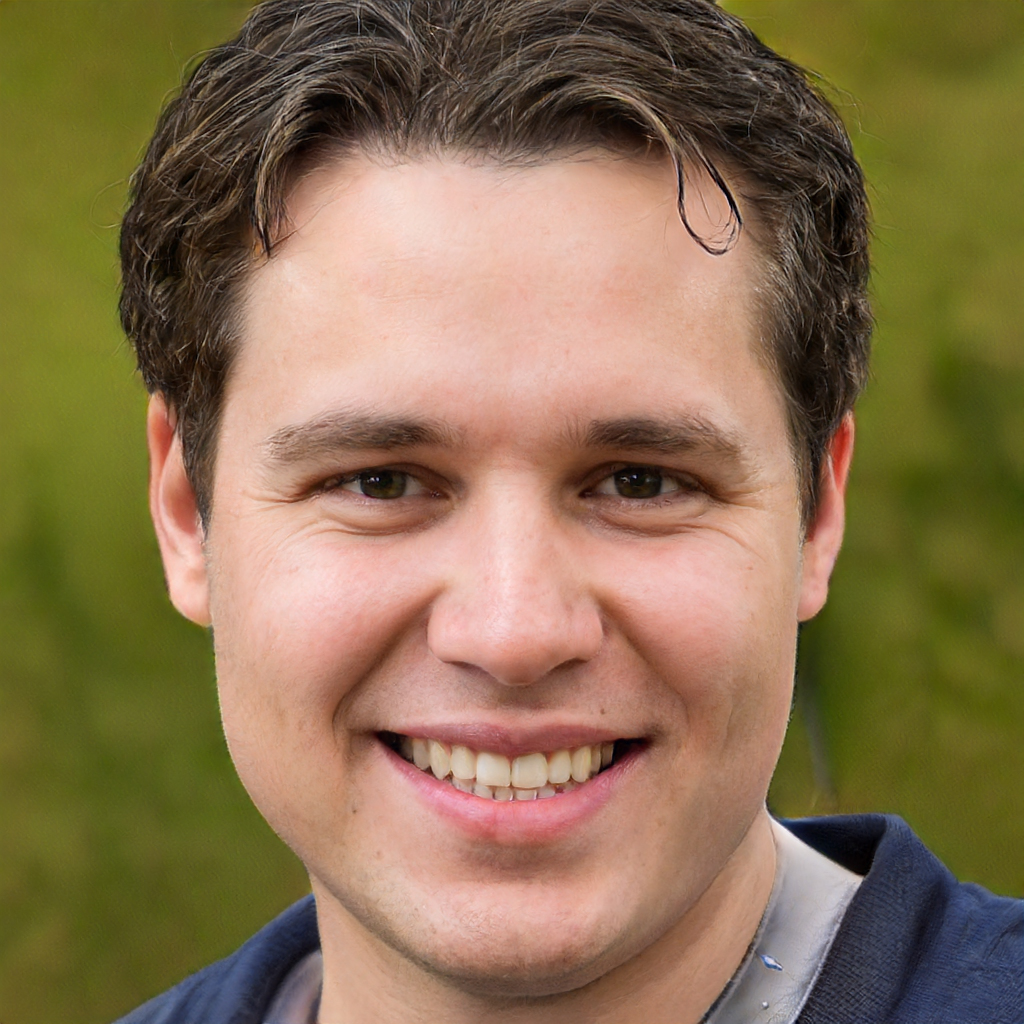
Label: No Watermark